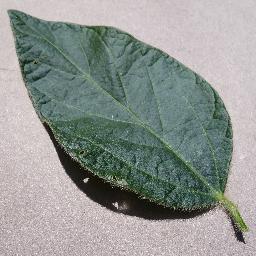
Label: Soybean___healthy